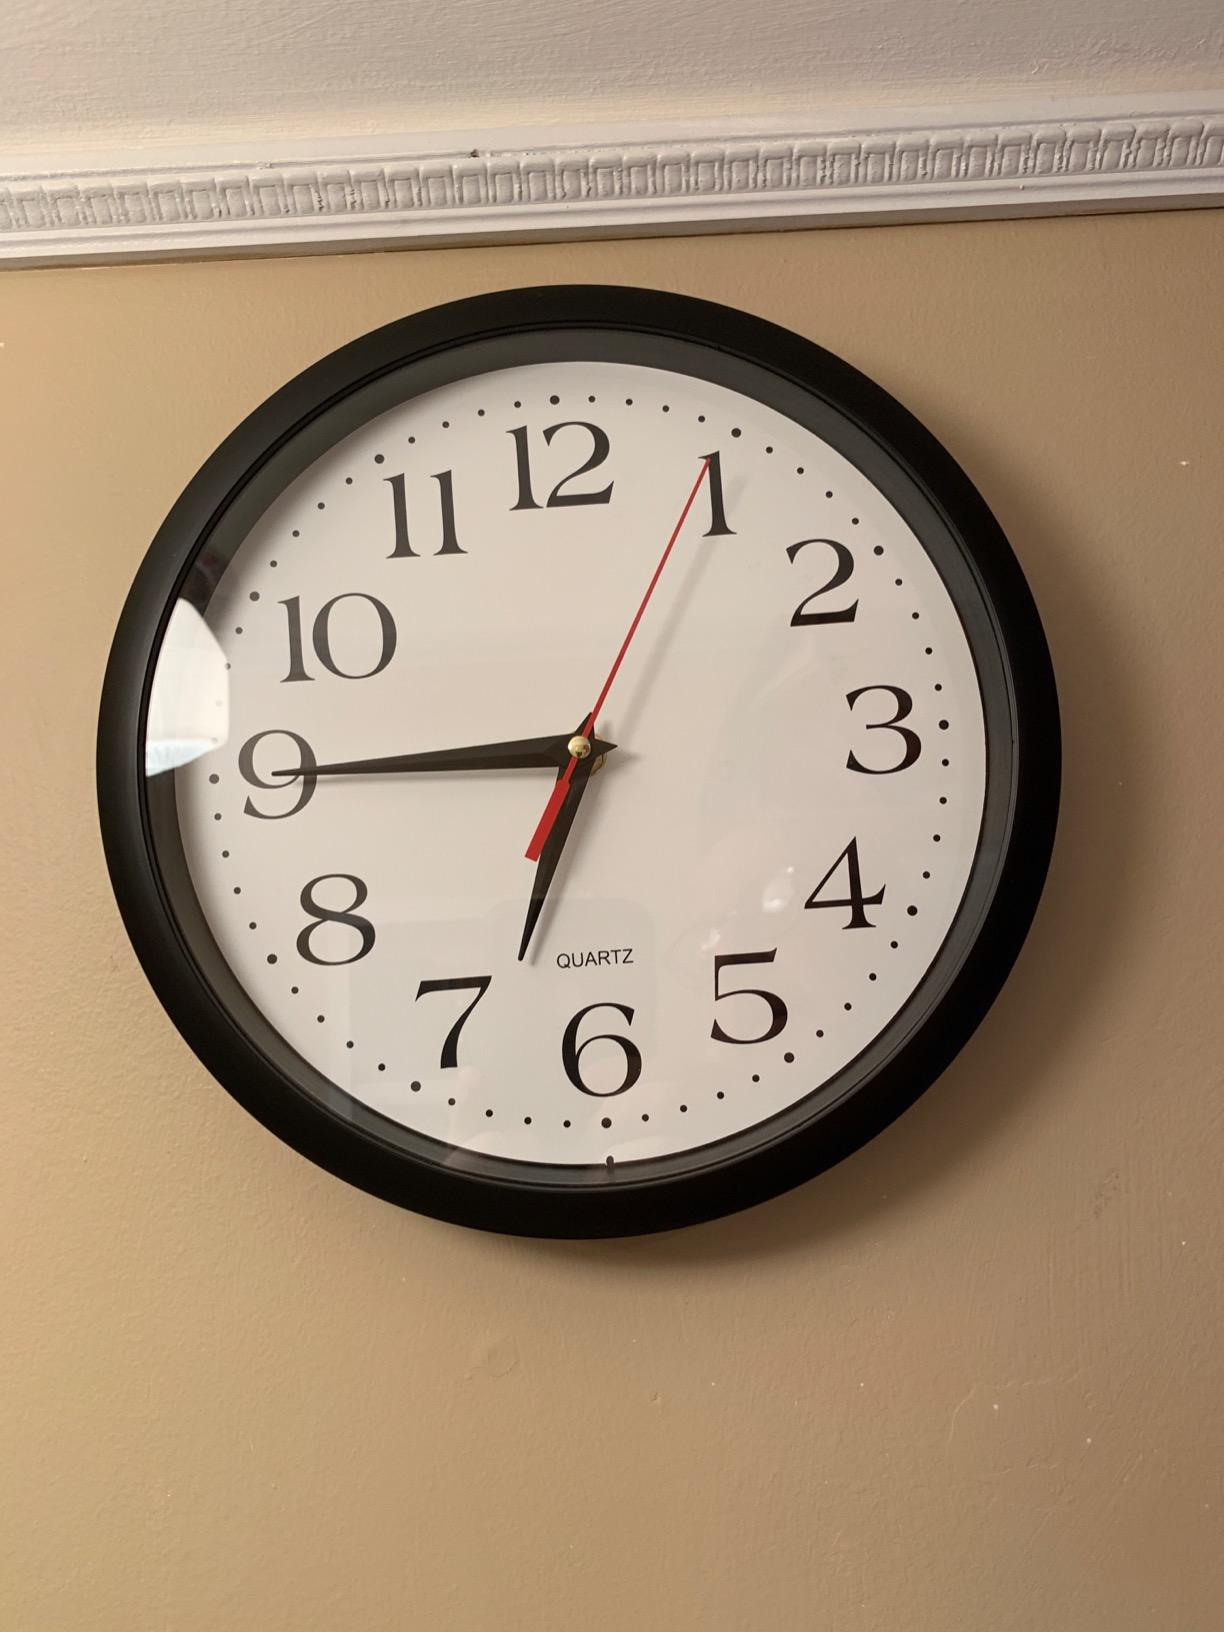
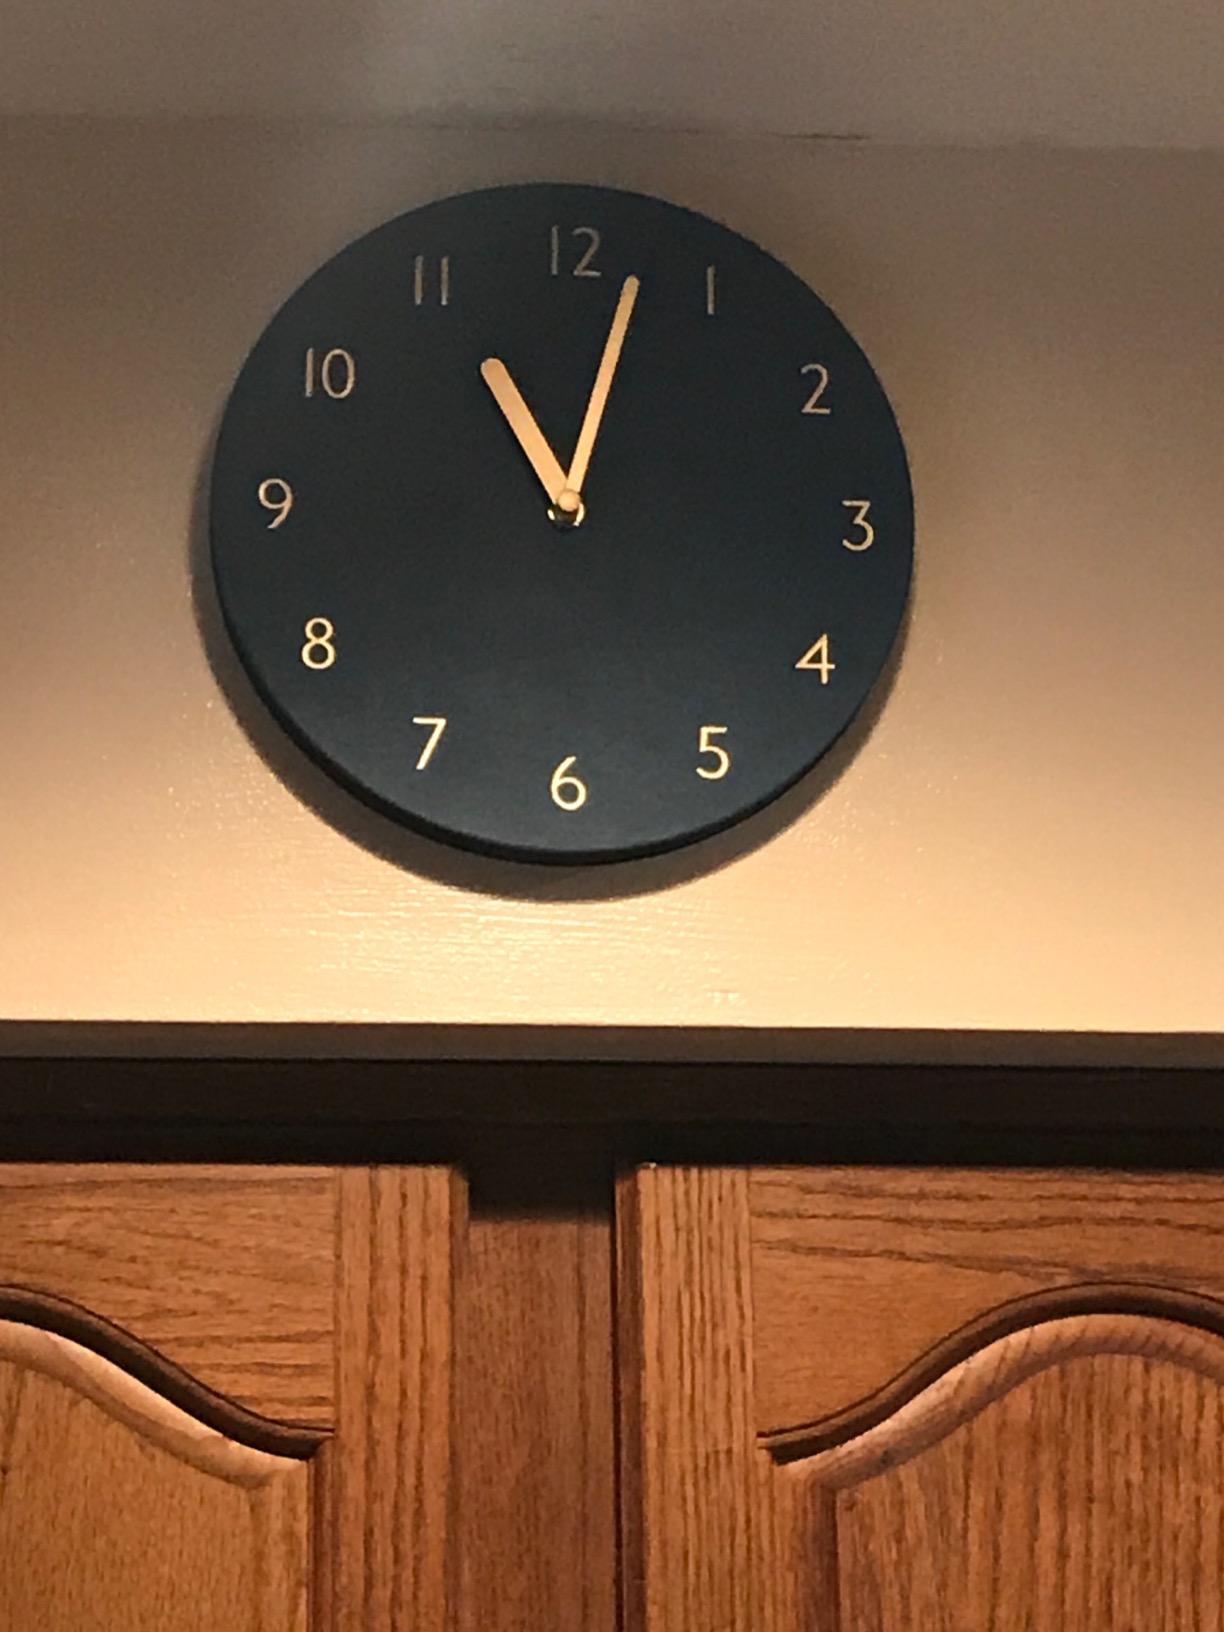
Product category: clock
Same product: no